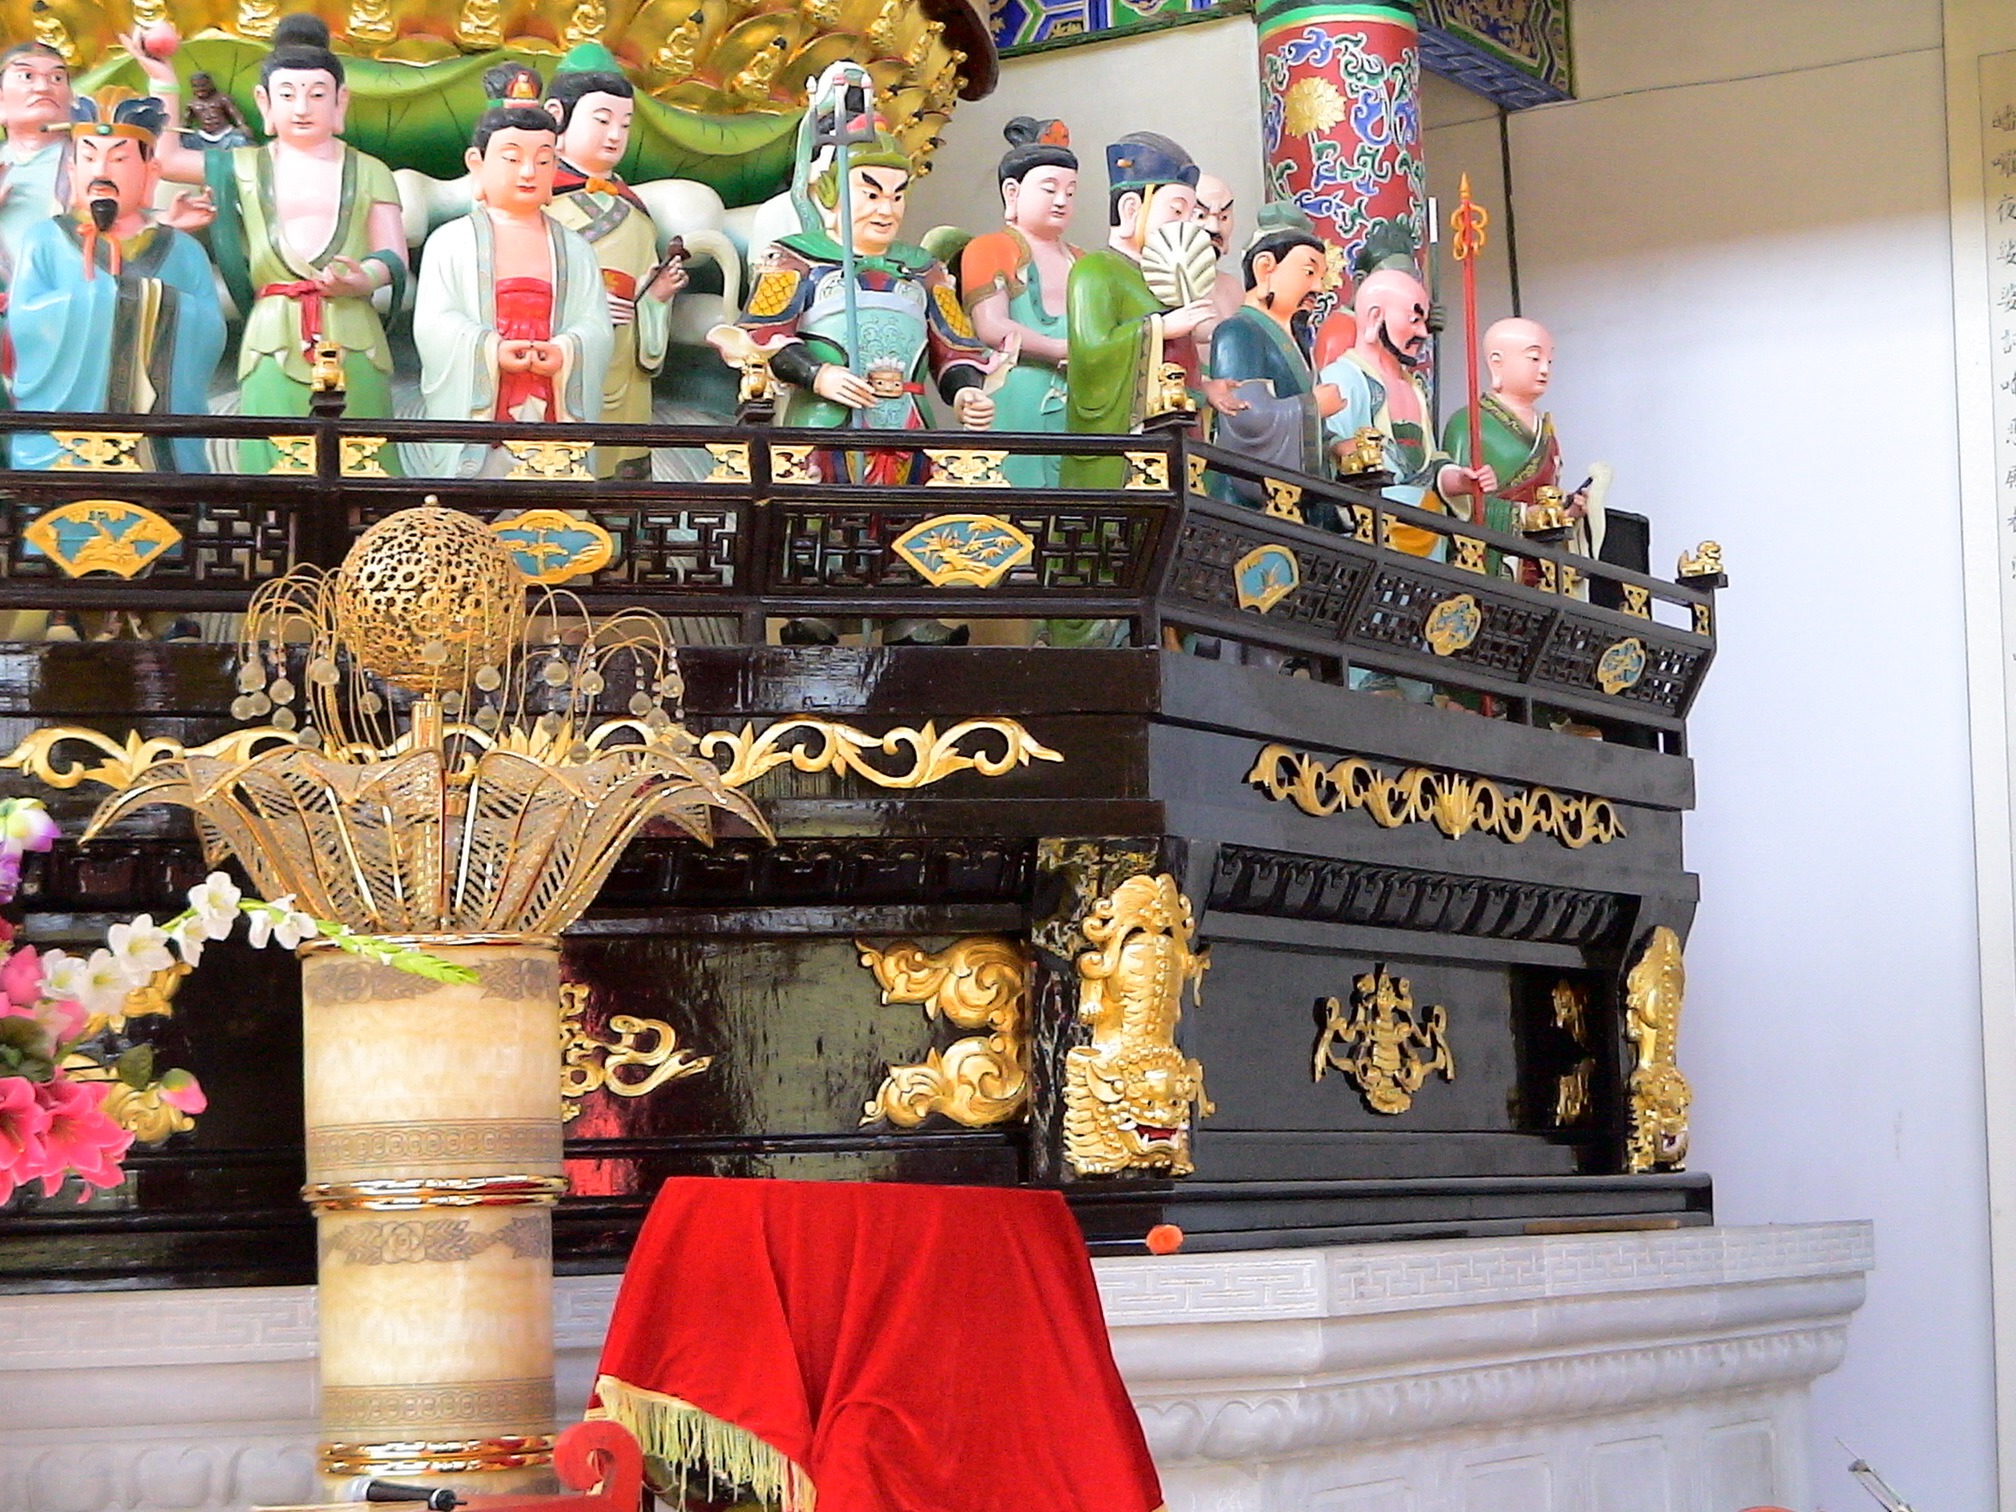
place of worship, temple, altar, shrine, figures, tradition, china, house of prayer, hindu temple, fengcheng, phoenix hill